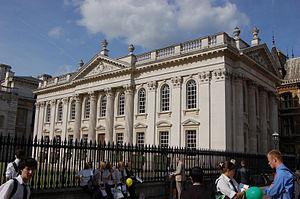
Le Senate House de l’université de Cambridge, situé au centre de la ville, est utilisé principalement pour des cérémonies de remise de diplômes et autrefois pour des réunions du Conseil du Sénat de l'université.